Chawton House

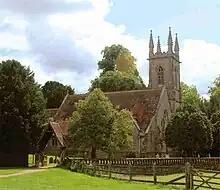
Chawton St Nicholas church

The house is built of flint with stone dressings and a tiled roof. The South front has two main storeys with an attic and three gables that can be seen on the picture on the left.